Capital District Transportation Authority

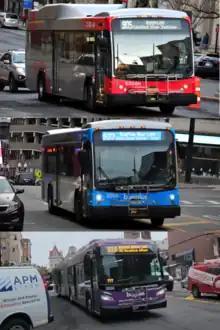
Each of the BusPlus corridors uses buses in a specific color.

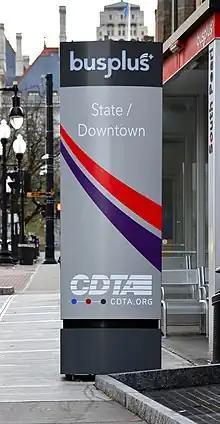
A combined BusPlus Red and Purple line sign

The 2005 plan included the development of bus rapid transit on the Route 5 corridor, between Downtown Albany and Downtown Schenectady, supplementing Route 55 (which handled 20% of CDTA's ridership). This plan also led to modifications on Routes 1 and the former route 2. Queue jumping and signal priority were planned to make BRT more attractive to the region, after light rail was rejected.